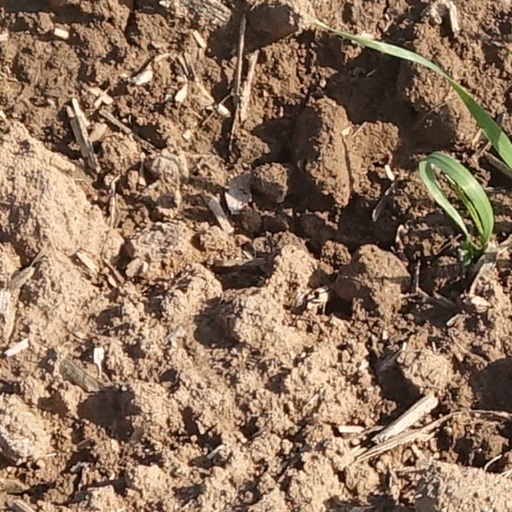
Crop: wheat